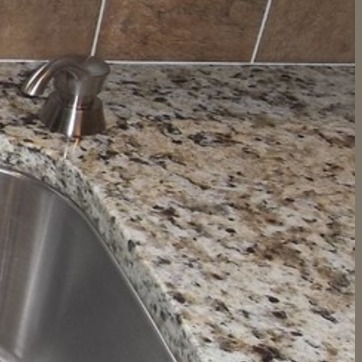
Material: polishedstone